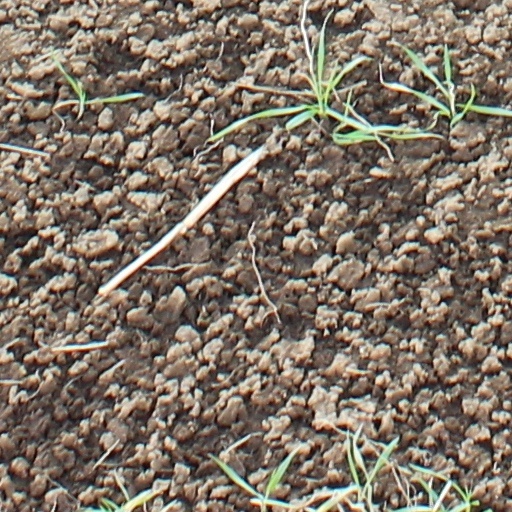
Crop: wheat